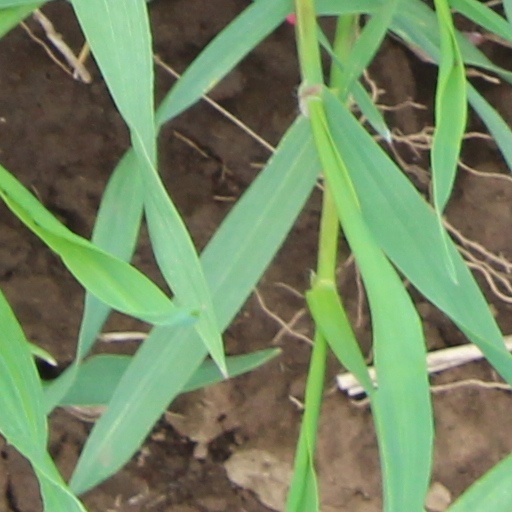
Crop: wheat